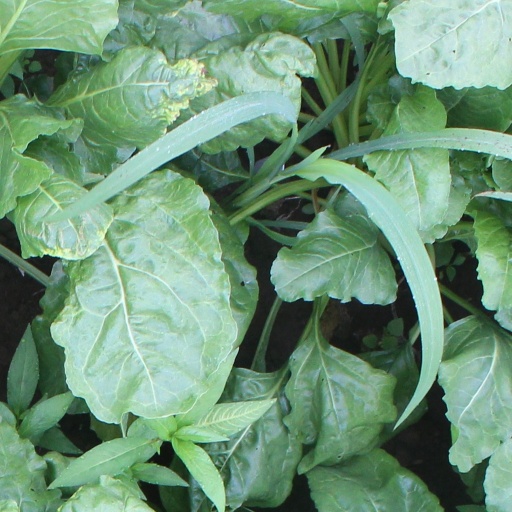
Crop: sugar beet